Crossover (fiction)

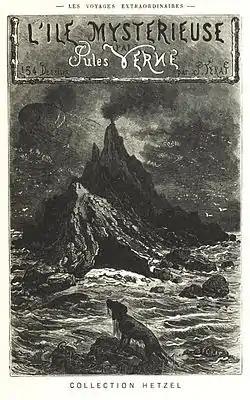
The Mysterious Island novel is a crossover sequel to Verne's famous "Twenty Thousand Leagues Under the Seas" (1870) and "In Search of the Castaways" (1867–68).

In literature, some authors also engage in crossovers by including characters from different novels they have written in one.